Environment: lab
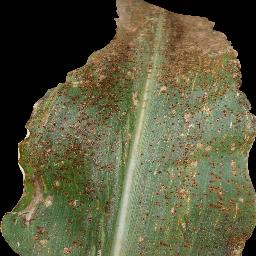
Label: common_rust